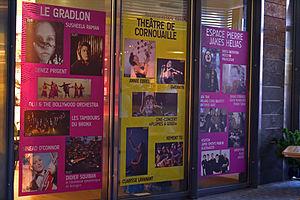
Billetterie du festival de Cornouaille 2014 (du 22 au 27 juillet), située à la galerie du Chapeau rouge.
Le festival de Cornouaille présente chaque année un panorama de la culture bretonne dans la ville de Quimper, depuis 1982 en tant que festival, mais depuis 1923 pour les fêtes folkloriques et l'élection de la Reine de Cornouaille.